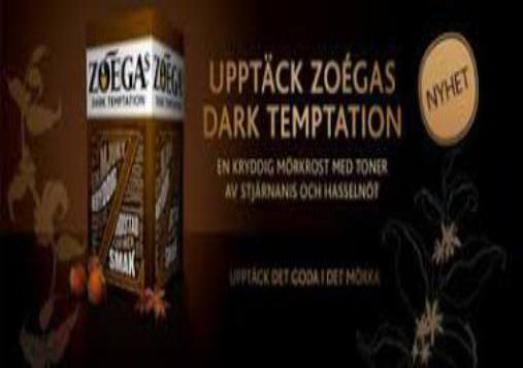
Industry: Food